Andries Jacobsz Stock

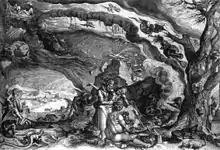
Witches' Sabbath

Andries Jacobsz Stock (1580–1648) was a Baroque engraver, printmaker and illustrator.